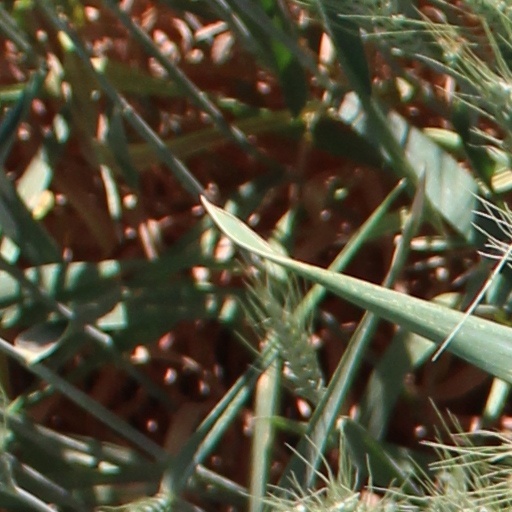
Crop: wheat